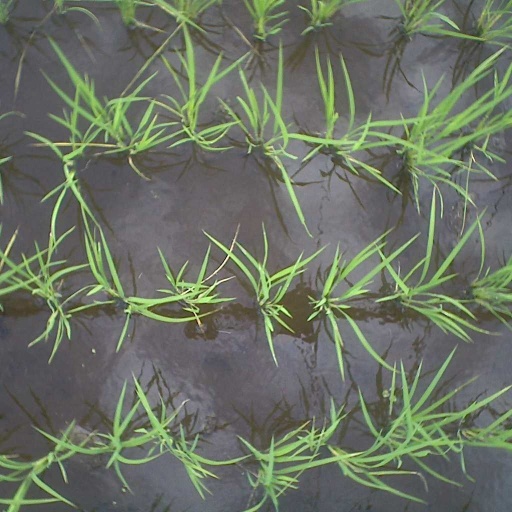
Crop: rice